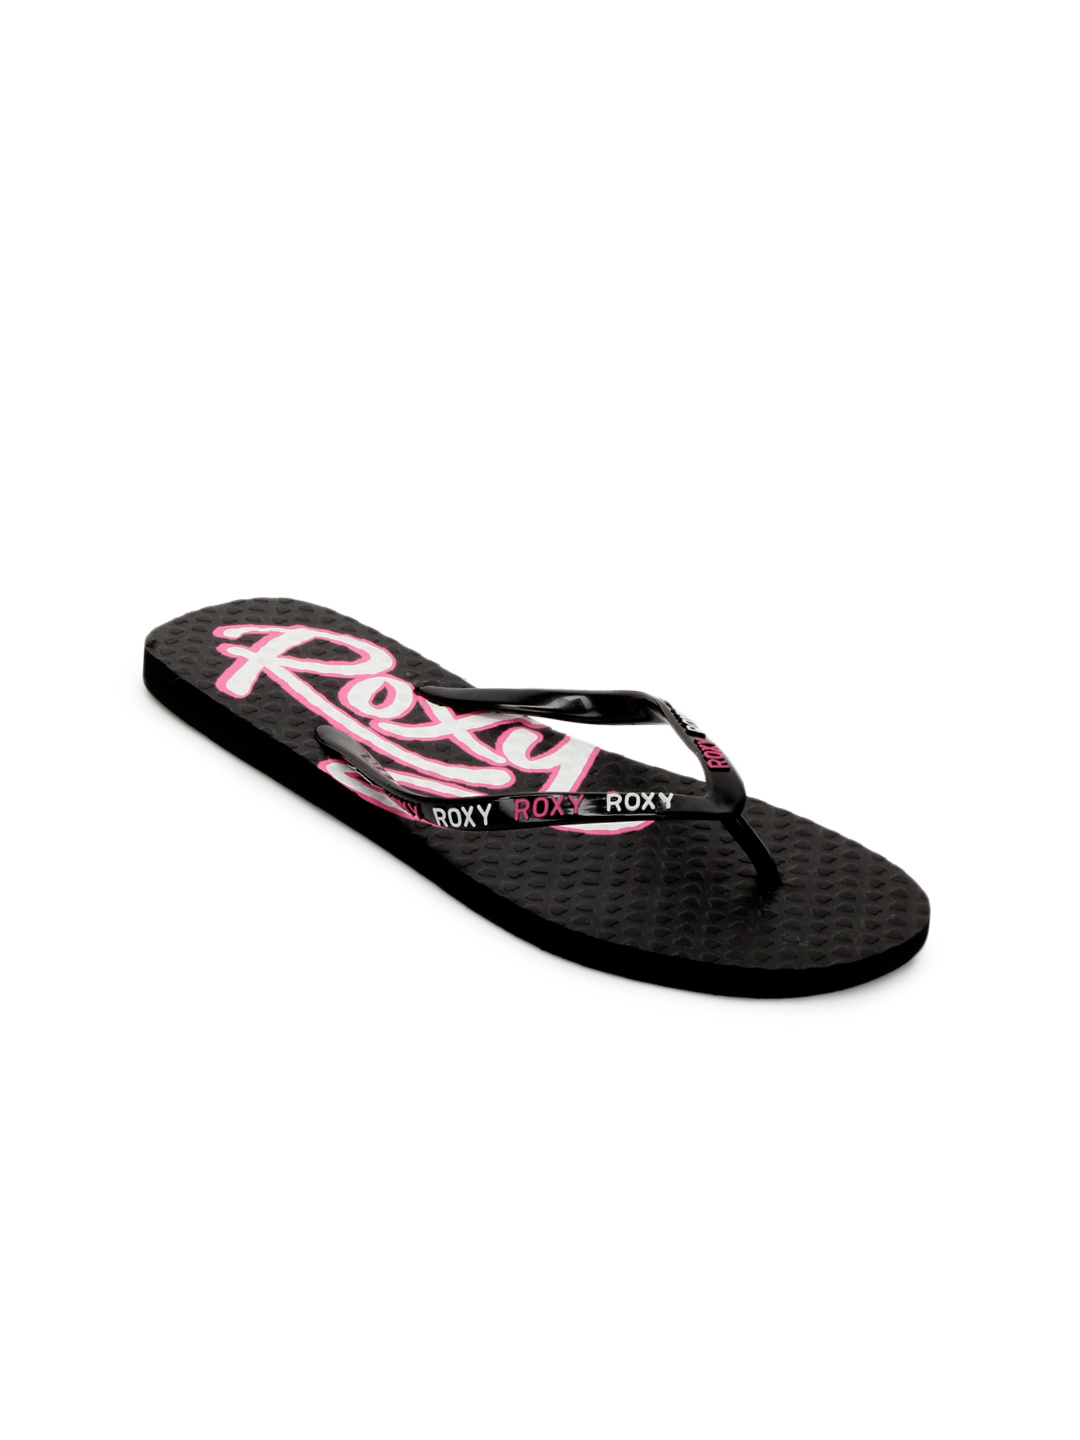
Roxy Women Black Flip Flops
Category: Footwear / Flip Flops / Flip Flops
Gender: Women
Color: Black
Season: Winter 2012
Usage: Casual